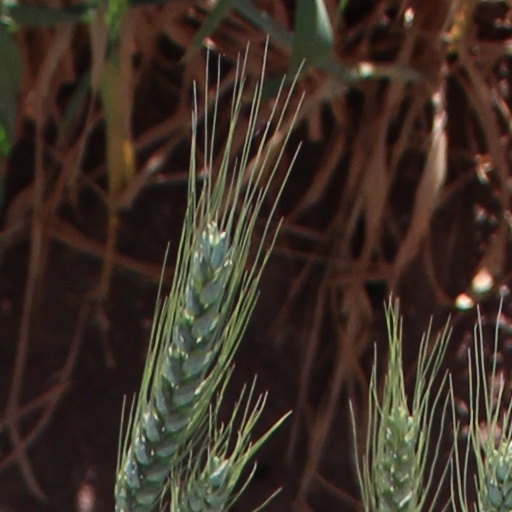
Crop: wheat